Williams Racing

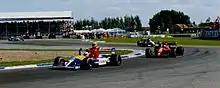
1991 British Grand Prix winner Nigel Mansell giving Ayrton Senna a lift back to the Silverstone paddock after Senna had run out of fuel

Boutsen left Williams and joined Ligier at the start of the season. Replacing him was a returning Nigel Mansell, who was talked out of retirement by Frank Williams himself following two tumultuous seasons at Ferrari. Williams also recruited future 1996 world champion, Damon Hill, as their reserve driver. Williams failed to finish the first Grand Prix of the season, the US Grand Prix, with both drivers retiring due to gearbox problems. Patrese got back on track for the team in the next Grand Prix at Interlagos, coming second behind McLaren's Ayrton Senna. The 1991 San Marino Grand Prix saw both cars retiring yet again: with Mansell crashing and Patrese suffering from an electrical failure. The Monaco Grand Prix saw Mansell finish in the points, coming in second. At the next race, the Canadian Grand Prix, Williams locked out the front row only for Patrese to drop back with gearbox problems and Mansell to retire from the lead on the final lap due to an electrical fault. At the following race in Mexico, Williams achieved a 1–2 finish, with Patrese finishing in first and Mansell finishing in second. Williams then ran a streak of victories, with Mansell winning the French Grand Prix, five seconds ahead of Alain Prost's Ferrari. Mansell then won again at the British Grand Prix; it had been four years since a Briton had won the Grand Prix, Mansell having won it in 1987. Three consecutive victories became four when Mansell won again in Germany, with Patrese about 10 seconds behind him in second place. Senna ended Williams's run of victories by winning in Hungary, finishing five seconds ahead of Mansell. Mansell later won the Italian Grand Prix and the Spanish Grand Prix, while Patrese won the Portuguese Grand Prix after Mansell's race was ruined by a botched pitstop in which only three wheel nuts were fitted. Williams finished second in the Constructors' Championship, scoring 125 points in total, 14 points behind McLaren. Mansell finished second in the Drivers' Championship with 72 points, 24 points behind Senna.